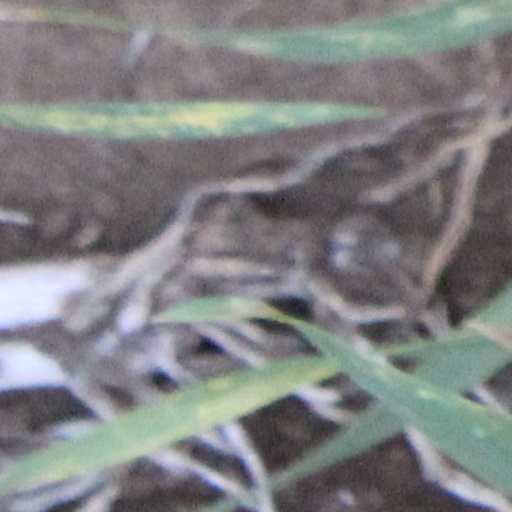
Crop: wheat